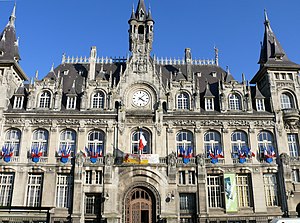
Charleville-Mézières
Rådhuset i Charleville-Mézières
Rådhuset i Charleville-Mézières
Charleville-Mézières er en mindre fransk provinsby. Den er hovedsæde i departementet Ardennes.